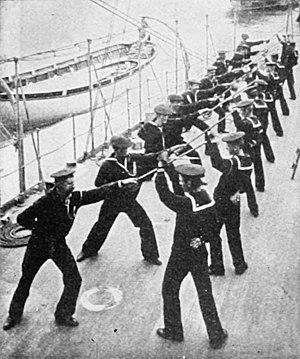
Le singlestick, ou cudgels désigne un art martial utilisant un bâton, mais aussi ce même bâton. Il s'agit d'une évolution du waster très utilisée pour l'entraînement des marins dans la Royal Navy puis dans l'United States Navy.